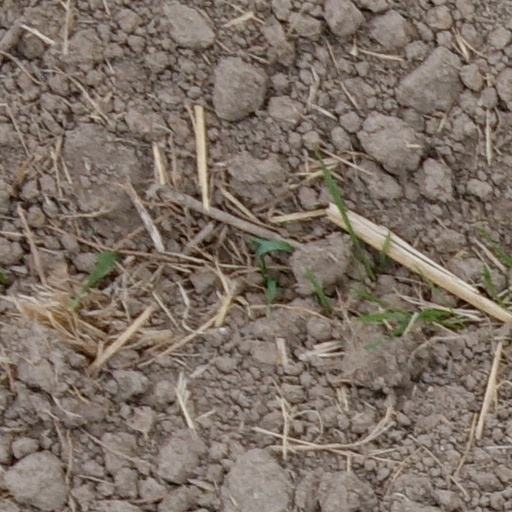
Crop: wheat